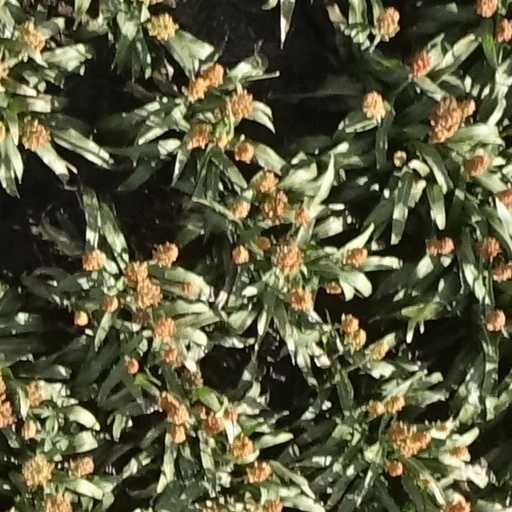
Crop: sorghum